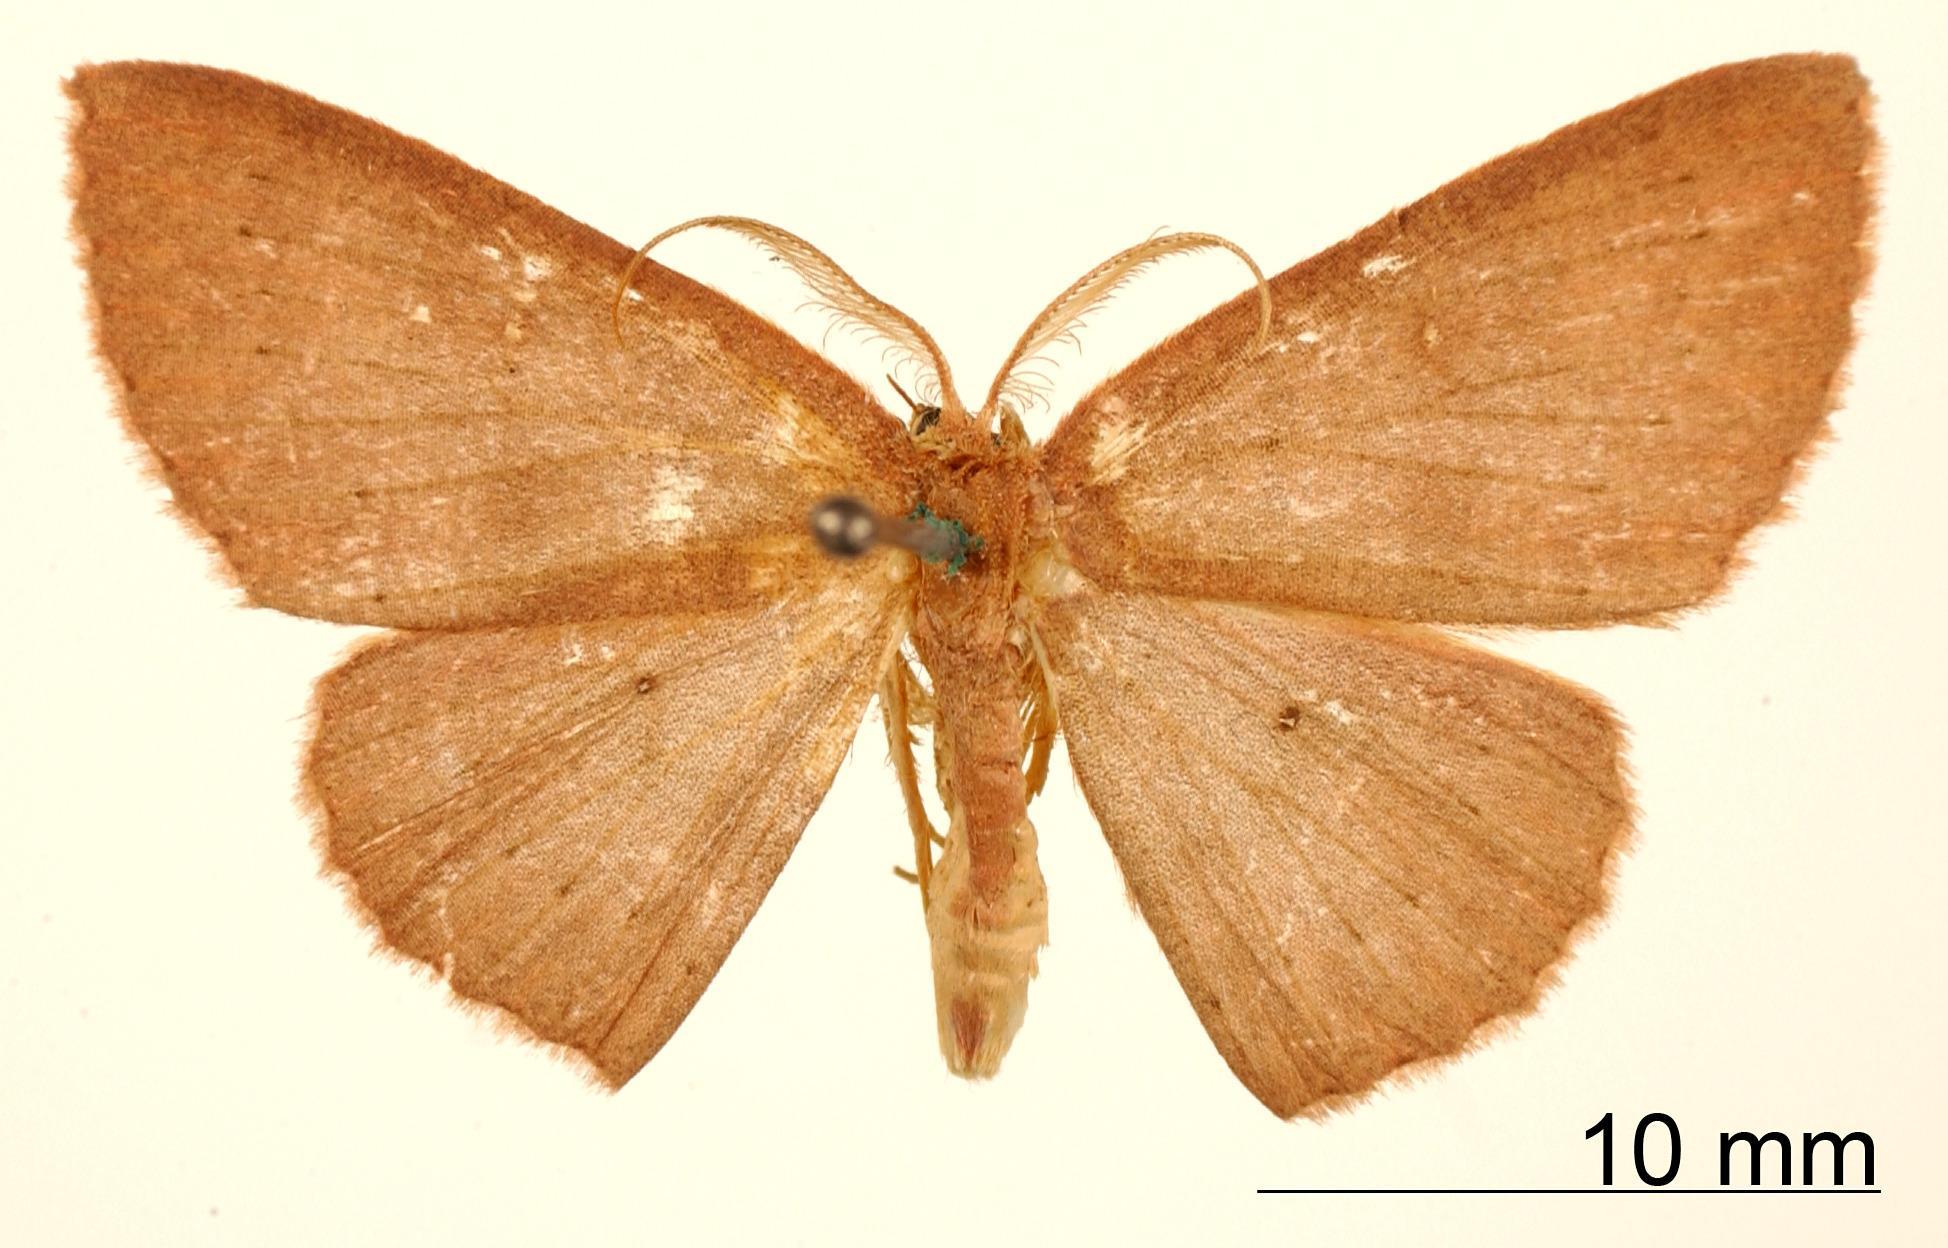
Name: Anisodes sopater
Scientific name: Anisodes sopater Schaus, 1912
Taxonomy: Animalia, Arthropoda, Insecta, Lepidoptera, Geometridae, Sterrhinae
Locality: Juan Vinas, Unknown, Costa Rica